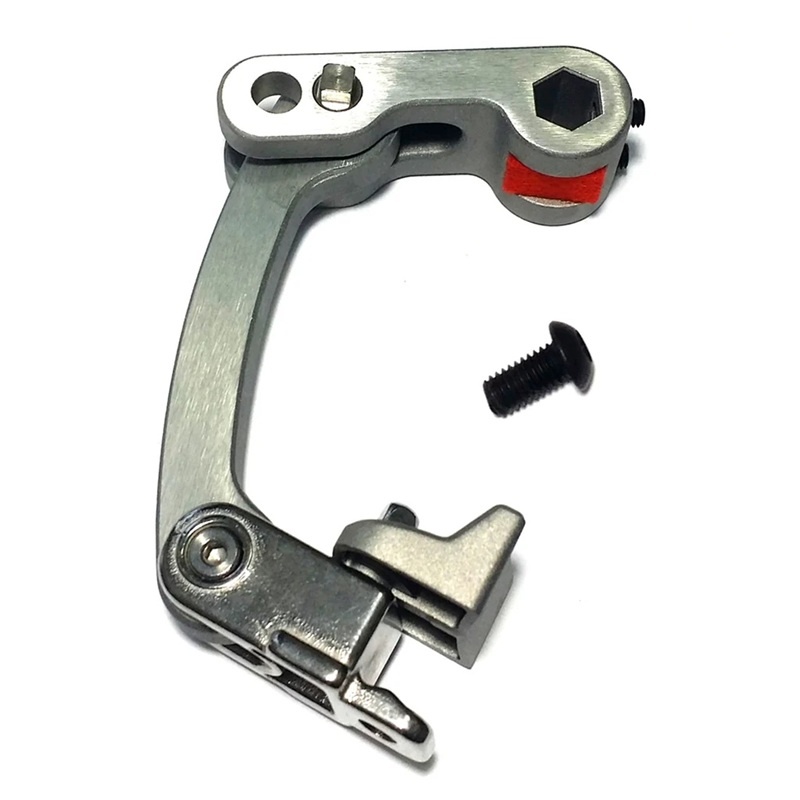
Pearl DRL-300TSA Direct Link Assembly With Toe Stopper For Bass Drum Pedal
DRL-300TSA Pearl direct drive assembly for the Demon Drive direct drive bass drum pedal. The DRL300TSA is just the direct drive assembly. Will fit: P3000D P3000C P3002D P3002DL P3002C P3002CL
Brand: Pearl
Category: Arts & Entertainment > Hobbies & Creative Arts > Musical Instrument & Orchestra Accessories > Percussion Accessories > Drum Kit Hardware > Drum Pedals > Direct Drives